Bertrand Cantat

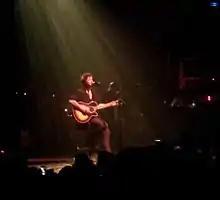
Cantat in 2014

Bertrand Lucien Bruno Cantat (born 5 March 1964) is a French singer, and songwriter. Known for being the former frontman of the rock band Noir Désir, in 2003, he was proven guilty and convicted of the manslaughter ("murder with indirect intent" "dolus eventualis") of French actress Marie Trintignant, which occurred in a hotel room in Vilnius. To some controversy, Cantat returned to Noir Désir after his release from prison in 2007, playing with the group until it disbanded in 2010. He subsequently formed a musical duo with Pascal Humbert, calling themselves Détroit.